Flexity Outlook (Toronto)

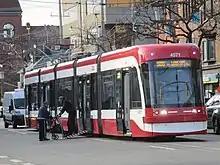
Operator helping passenger down the ramp deployed in the street

The Flexity Outlook streetcars are the TTC's first low-floor streetcars, and they are accessible for passengers using wheelchairs or mobility devices. Only one step is needed to board at any door, making accessing the streetcar easier for older people, pregnant women, people travelling with small children, or those travelling with heavy luggage.